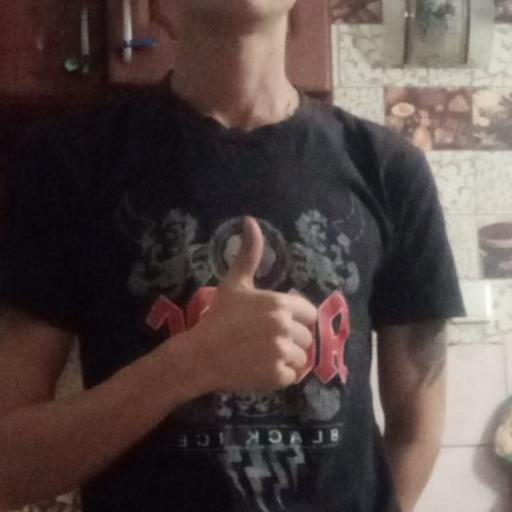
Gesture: like